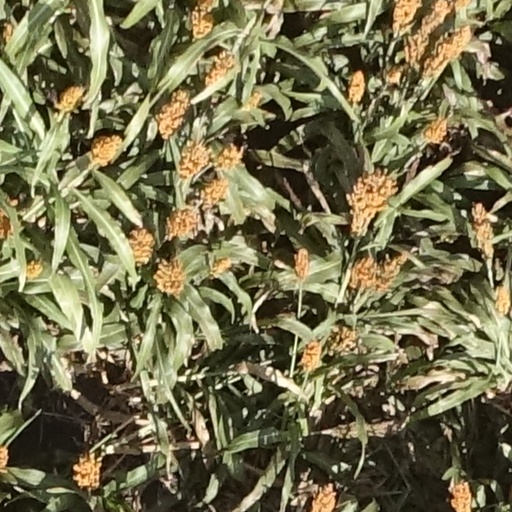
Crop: sorghum